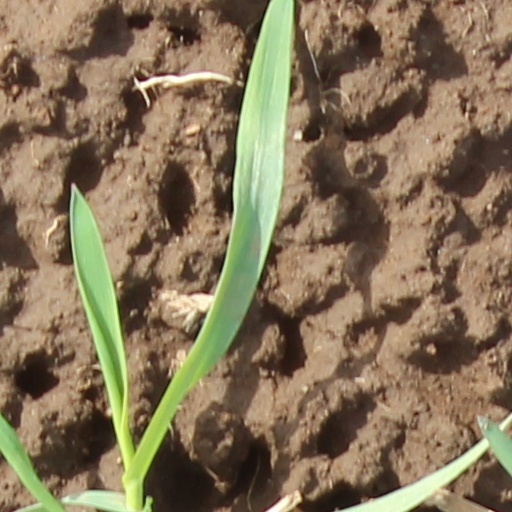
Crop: wheat